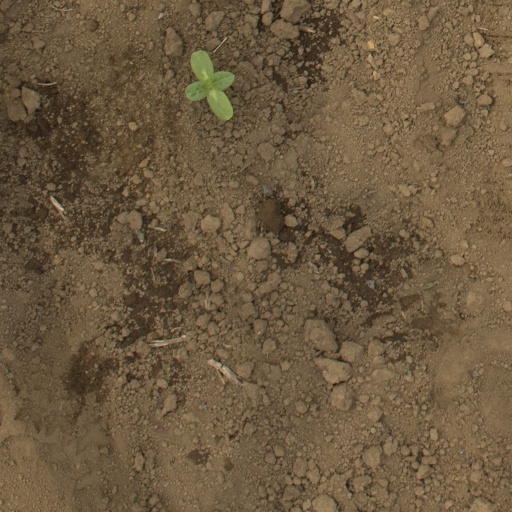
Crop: Jerusalem artichoke